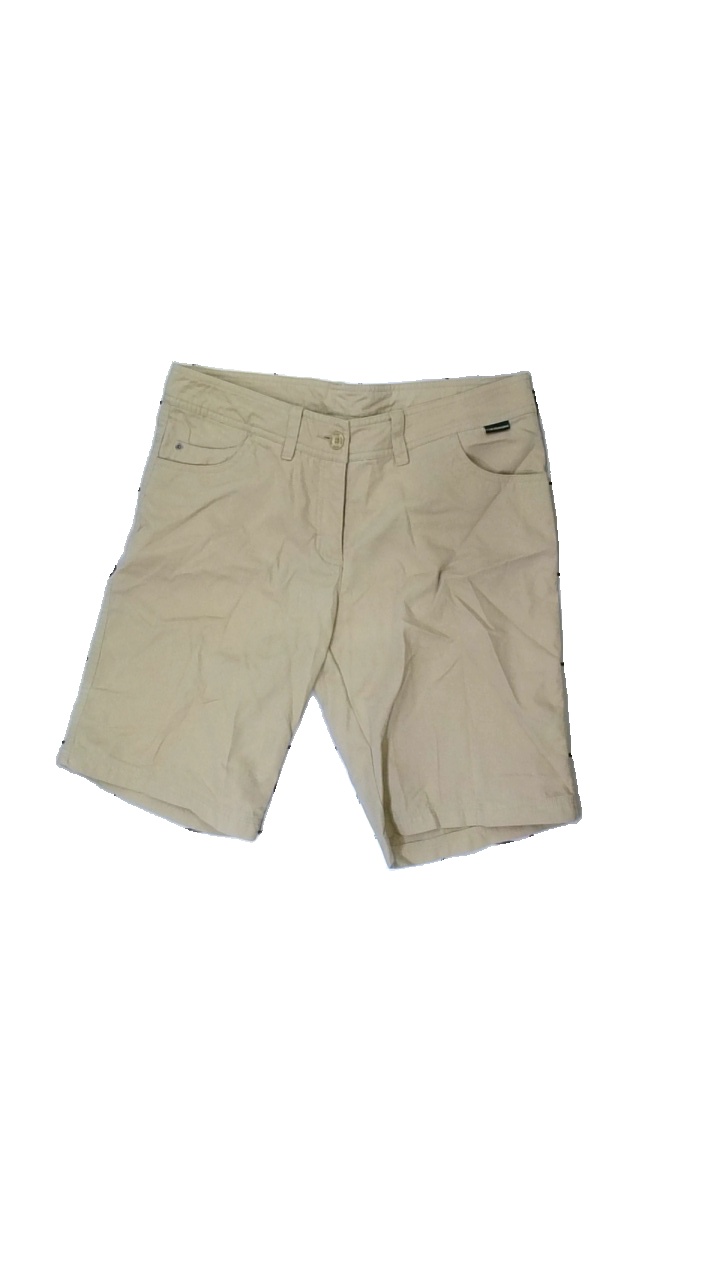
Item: Shorts (Men)
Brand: Five Seasons
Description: Plain beige shorts
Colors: Beige
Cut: Regular
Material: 75% cotton, 25% nylon
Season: All
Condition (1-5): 3
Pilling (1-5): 4
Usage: Reuse
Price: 50-100